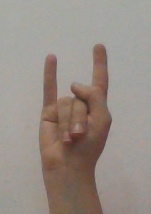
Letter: la